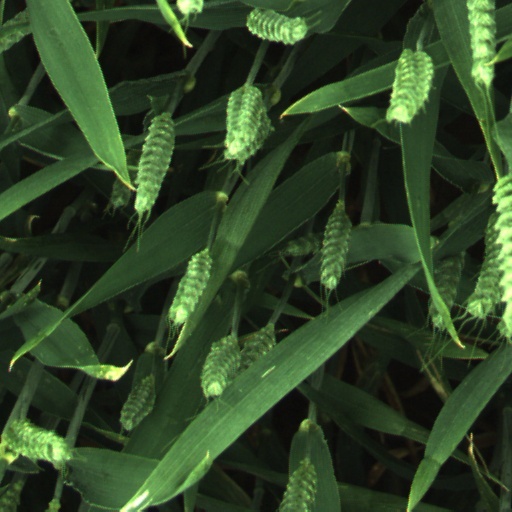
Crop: wheat